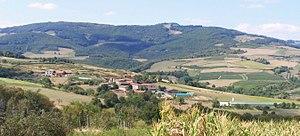
Hameau de Charmet
Saint-Martin-la-Plaine est une commune française, du département de la Loire en région Auvergne-Rhône-Alpes. Ses habitants sont appelés les Saint Martinaires. Elle est située dans le Jarez, entre Saint-Étienne à l'ouest et Lyon à l'est, et face au massif du Pilat. Avec 3 686 habitants en 2010, elle connaît une progression démographique forte.